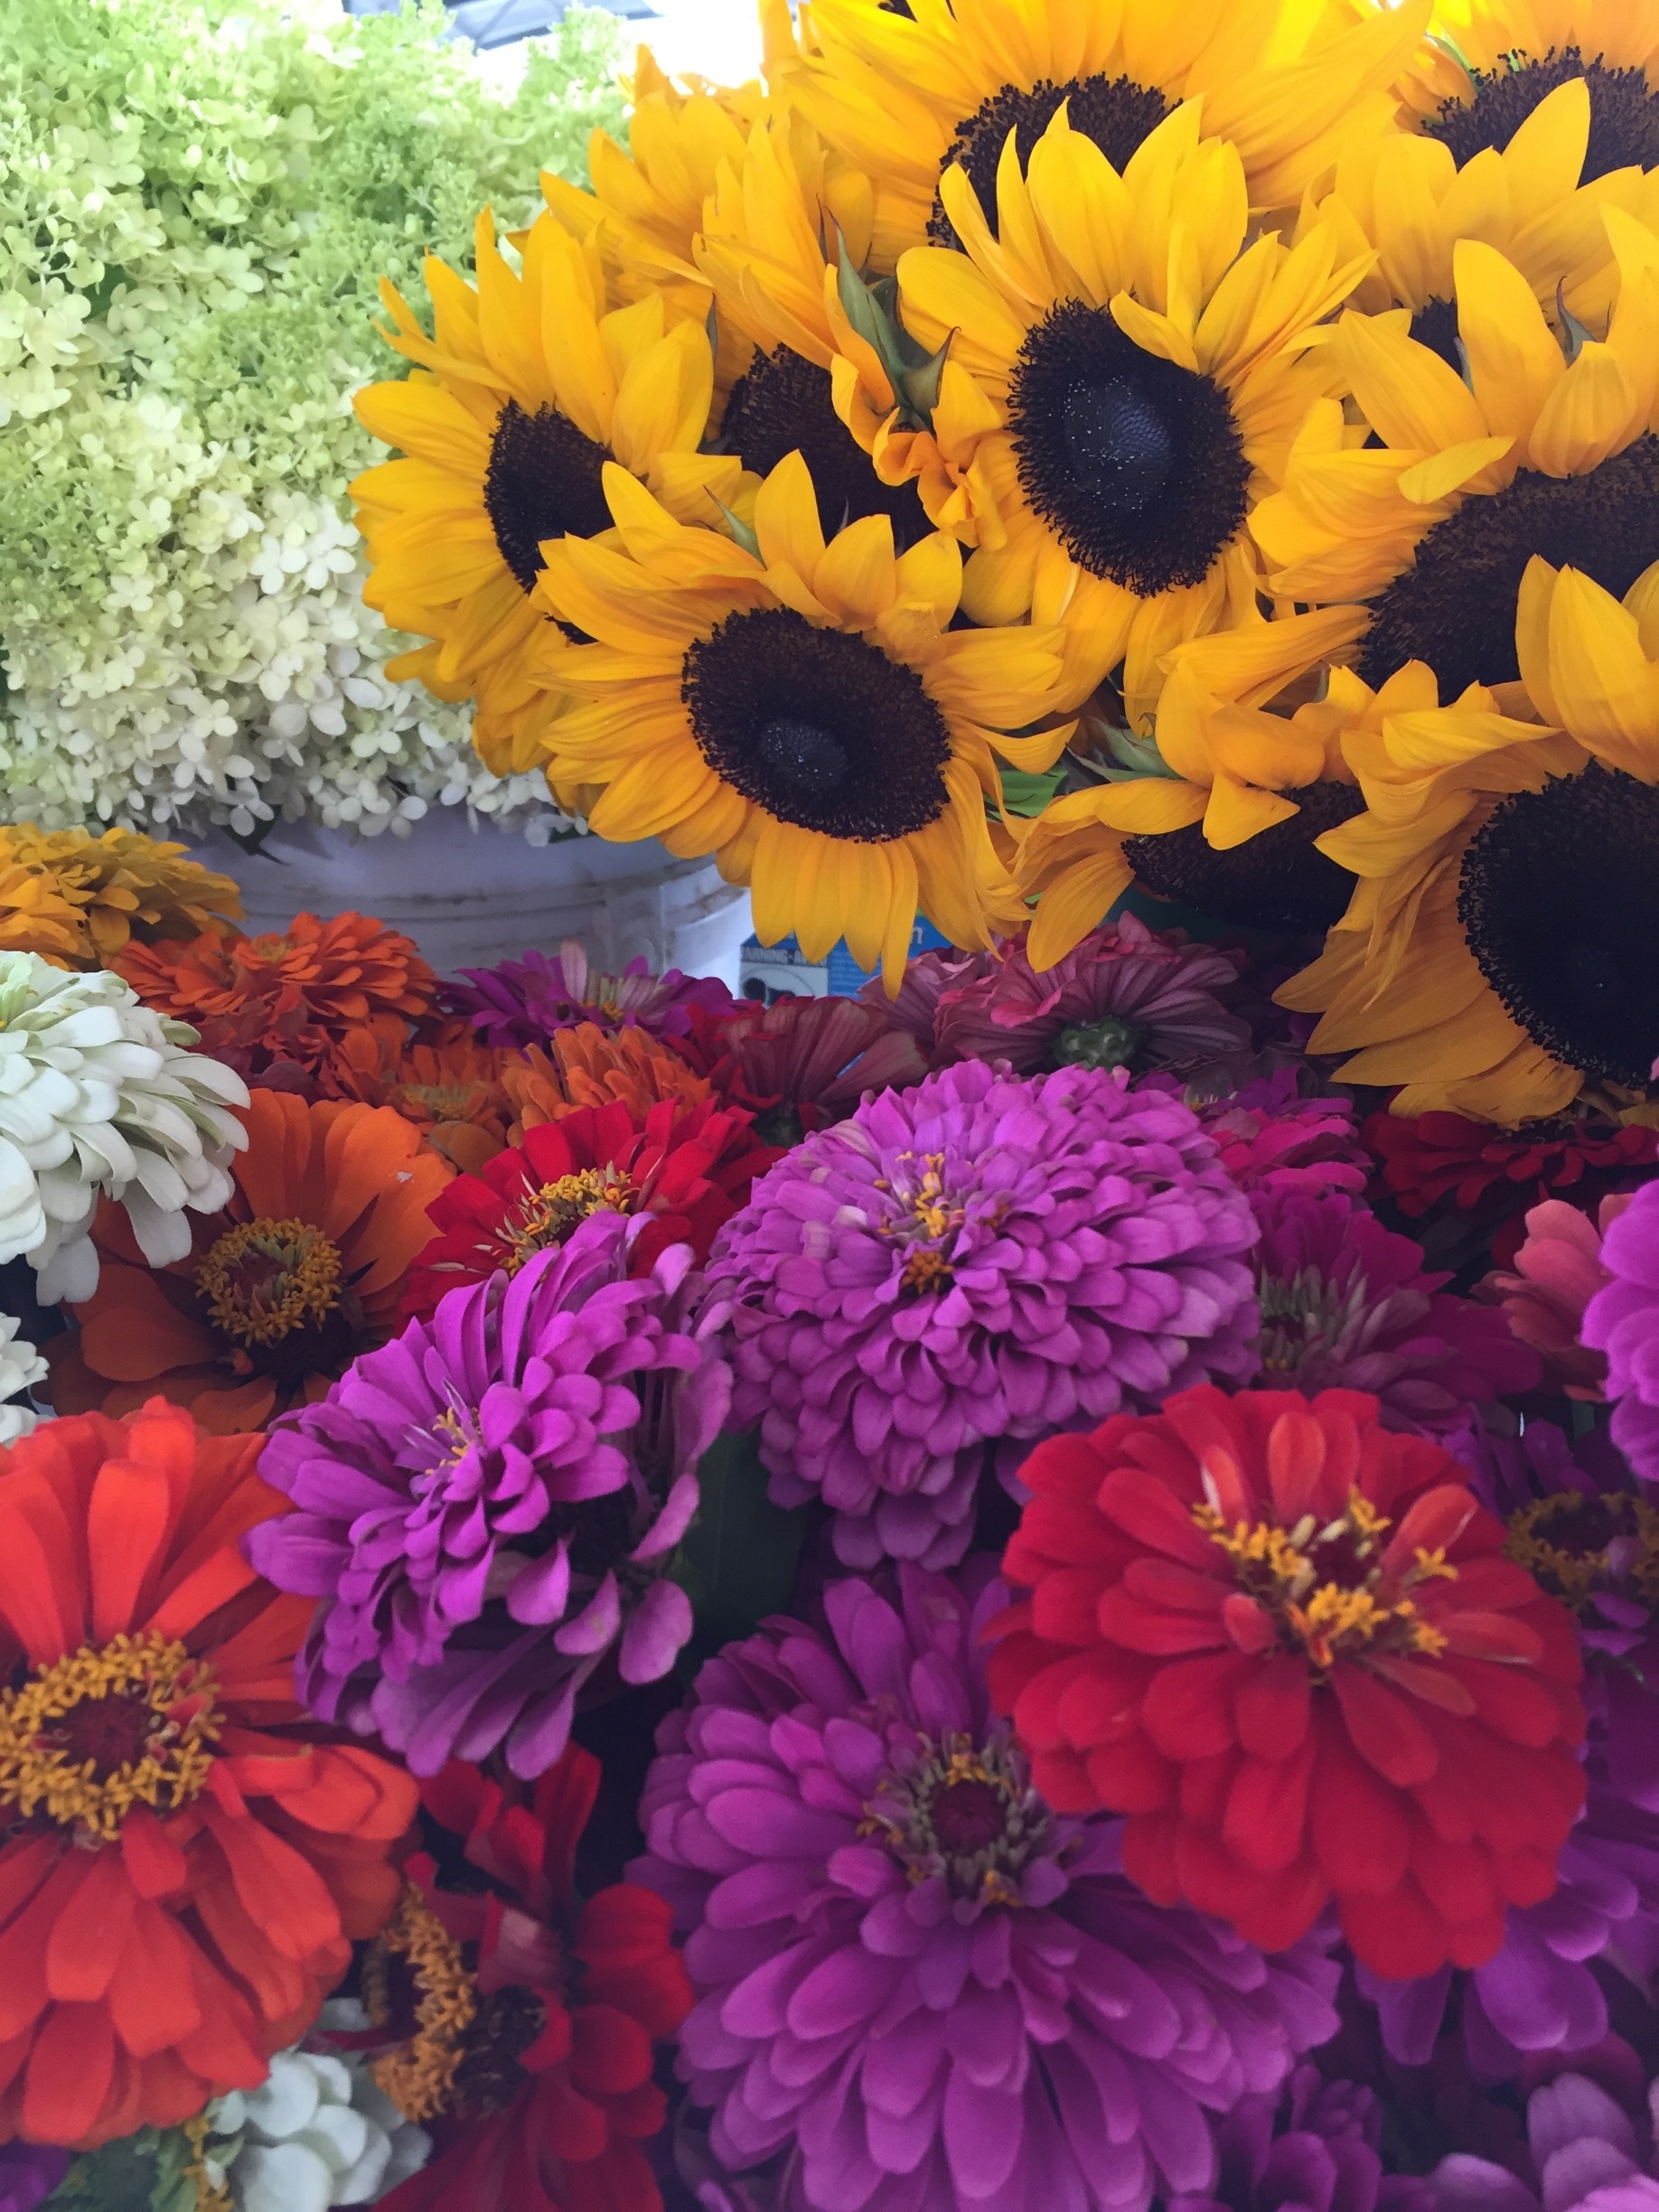
plant, flower, purple, petal, summer, floral, spring, green, color, fresh, yellow, garden, pink, flora, botanical, farmers market, flowers, sunny, sunflowers, floristry, flowering plant, zinnias, daisy family, growers, flower bouquet, annual plant, land plant, chrysanths